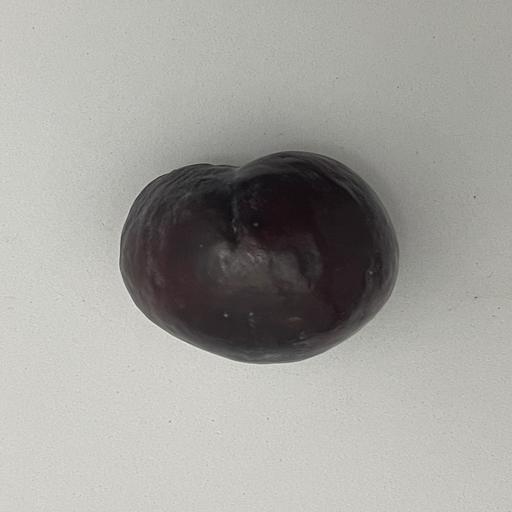
Crop type: Palm